Skørping

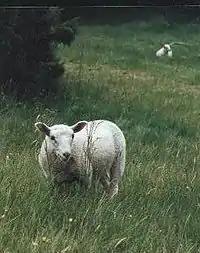
Sheep wandering through the hills of Rebild Bakker in Skørping Municipality, Denmark.

The former Skørping municipality covered an area of 238 km, and had a total population of 9,835 in 2005.